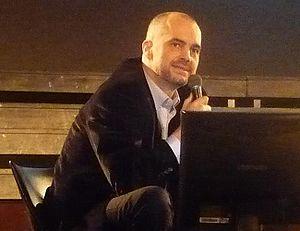
Les élections législatives albanaises de 2013 se sont déroulées le 23 juin 2013 afin d'élire les cent quarante députés de la huitième législature de l'Assemblée d'Albanie, pour un nouveau mandat de quatre ans.